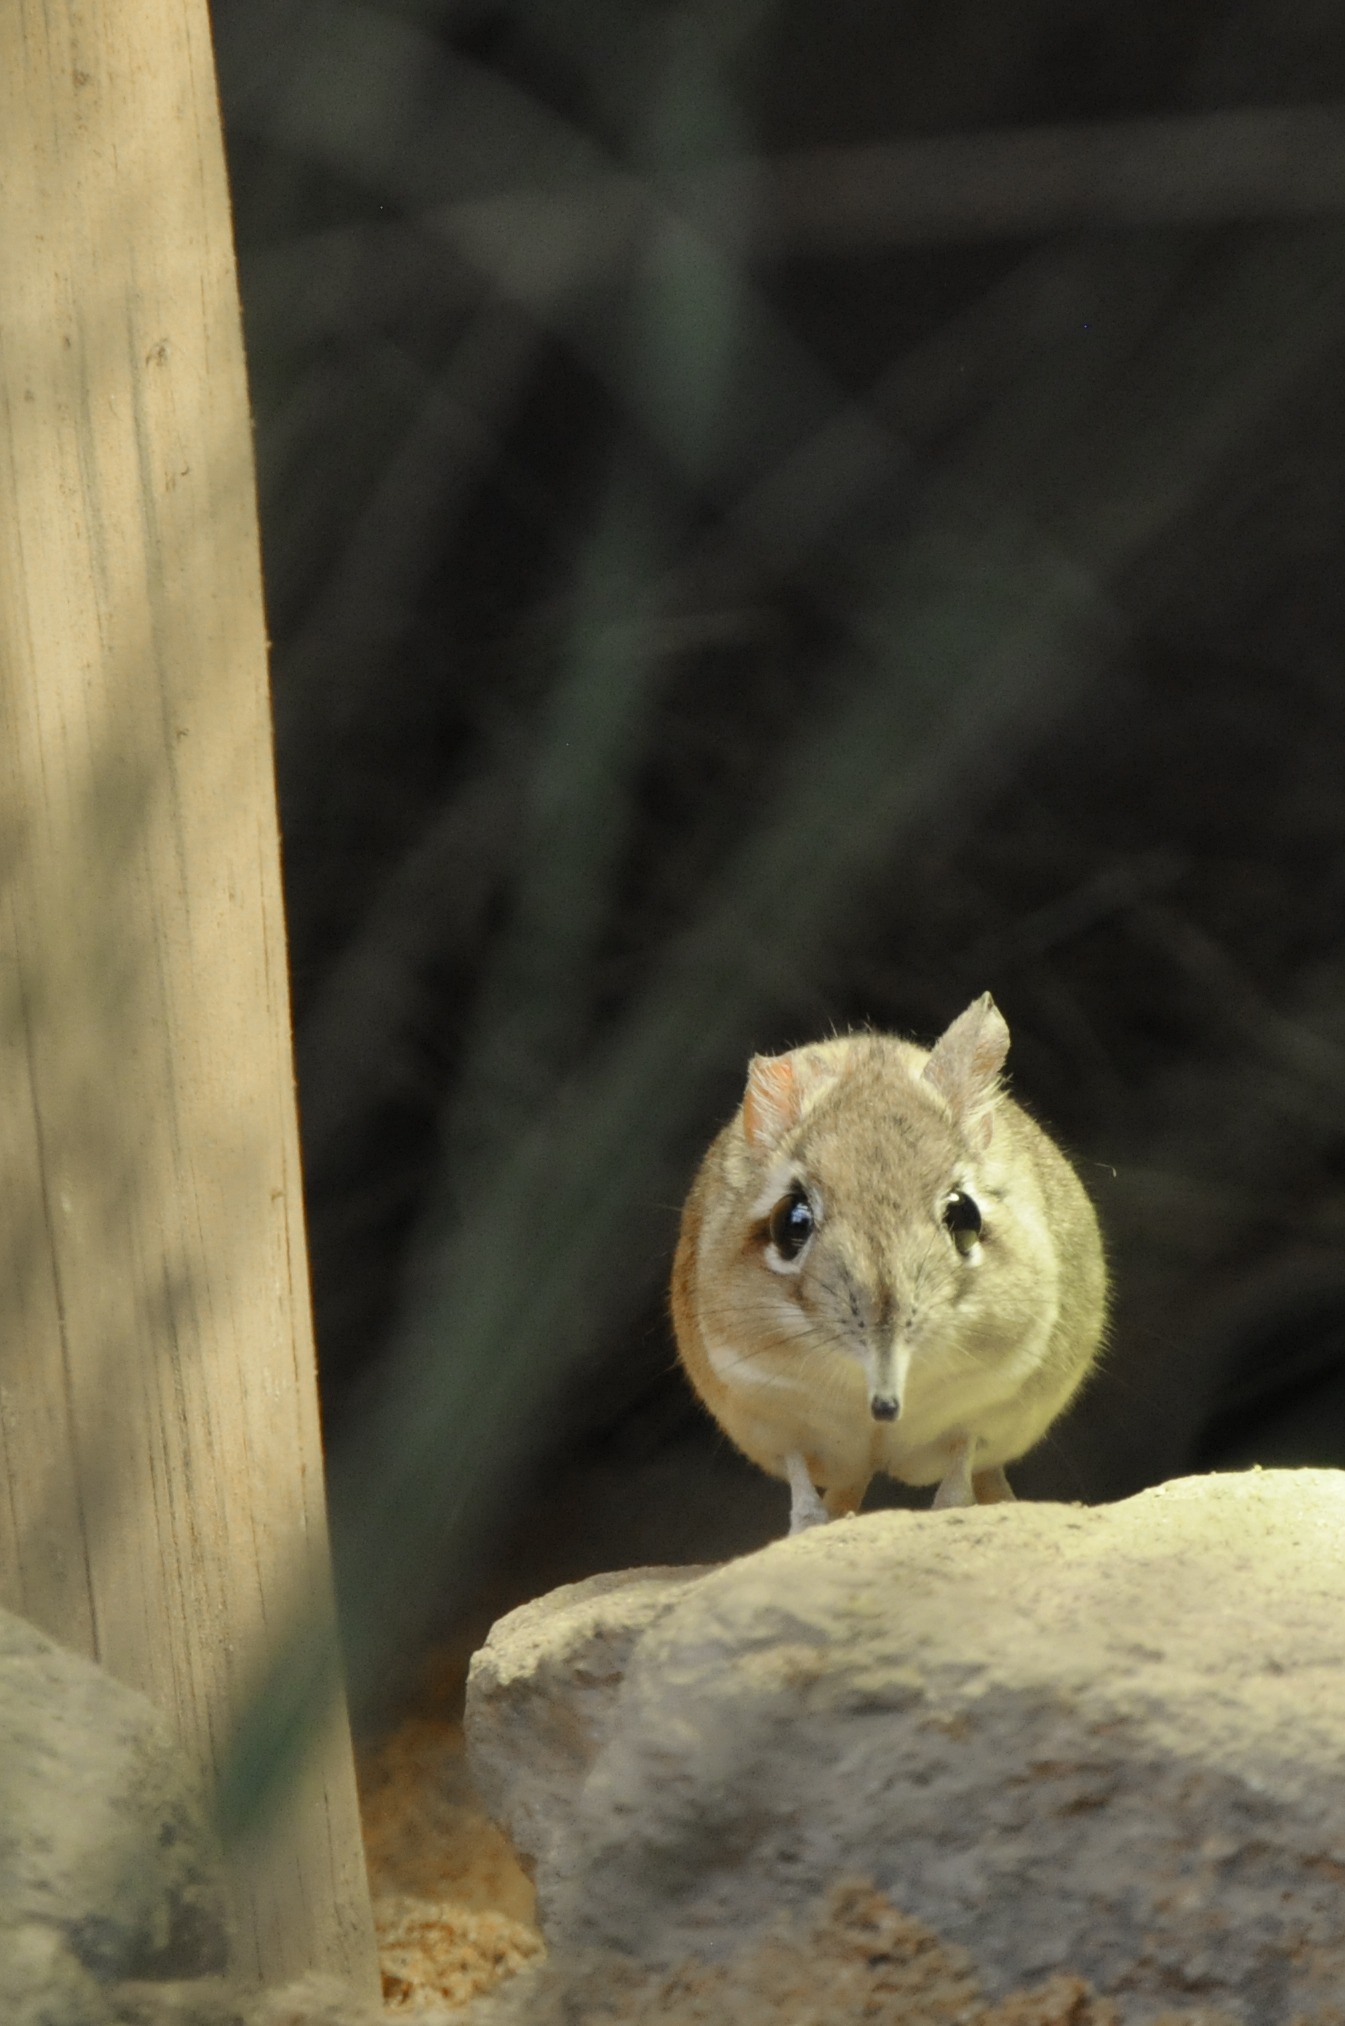
mouse, wildlife, zoo, africa, mammal, squirrel, rodent, fauna, whiskers, animals, vertebrate, animal world, short proboscis springer ear, elephant mouse, fontal